Kronenbourg Brewery

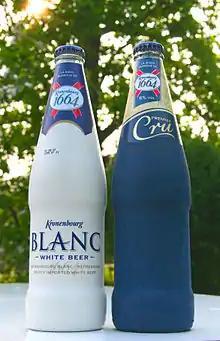
Kronenbourg Blanc

Kronenbourg 1664 is a 5.5% pale lager first brewed in 1952. A small amount of the Strisselspalt hop, a French aroma hop from Alsace, is used. The main Kronenbourg 1664 brewery (where Kronenbourg also produces almost 300 other beer brands) is in Obernai (France), but the brand is also brewed in the UK by Heineken at its Manchester brewery, in Australia by Coopers, as well as in Ukraine by Carlsberg.